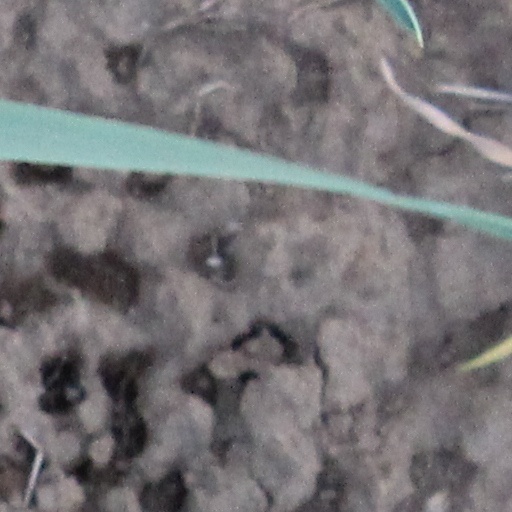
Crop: wheat